Dick Easterly

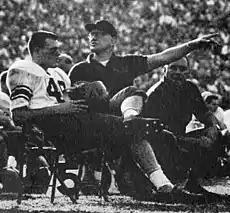
Easterly with Syracuse head coach Ben Schwartzwalder at the Los Angeles Coliseum, 1959

Richard B. Easterly (born April 13, 1939) is a former American gridiron football player. He played wide receiver the Hamilton Tiger-Cats of the Canadian Football League (CFL), and won the Grey Cup with the Tiger-Cats in 1963.